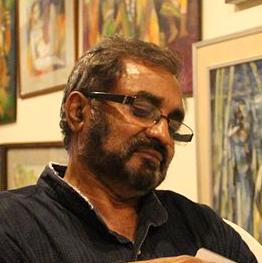
Age: 61